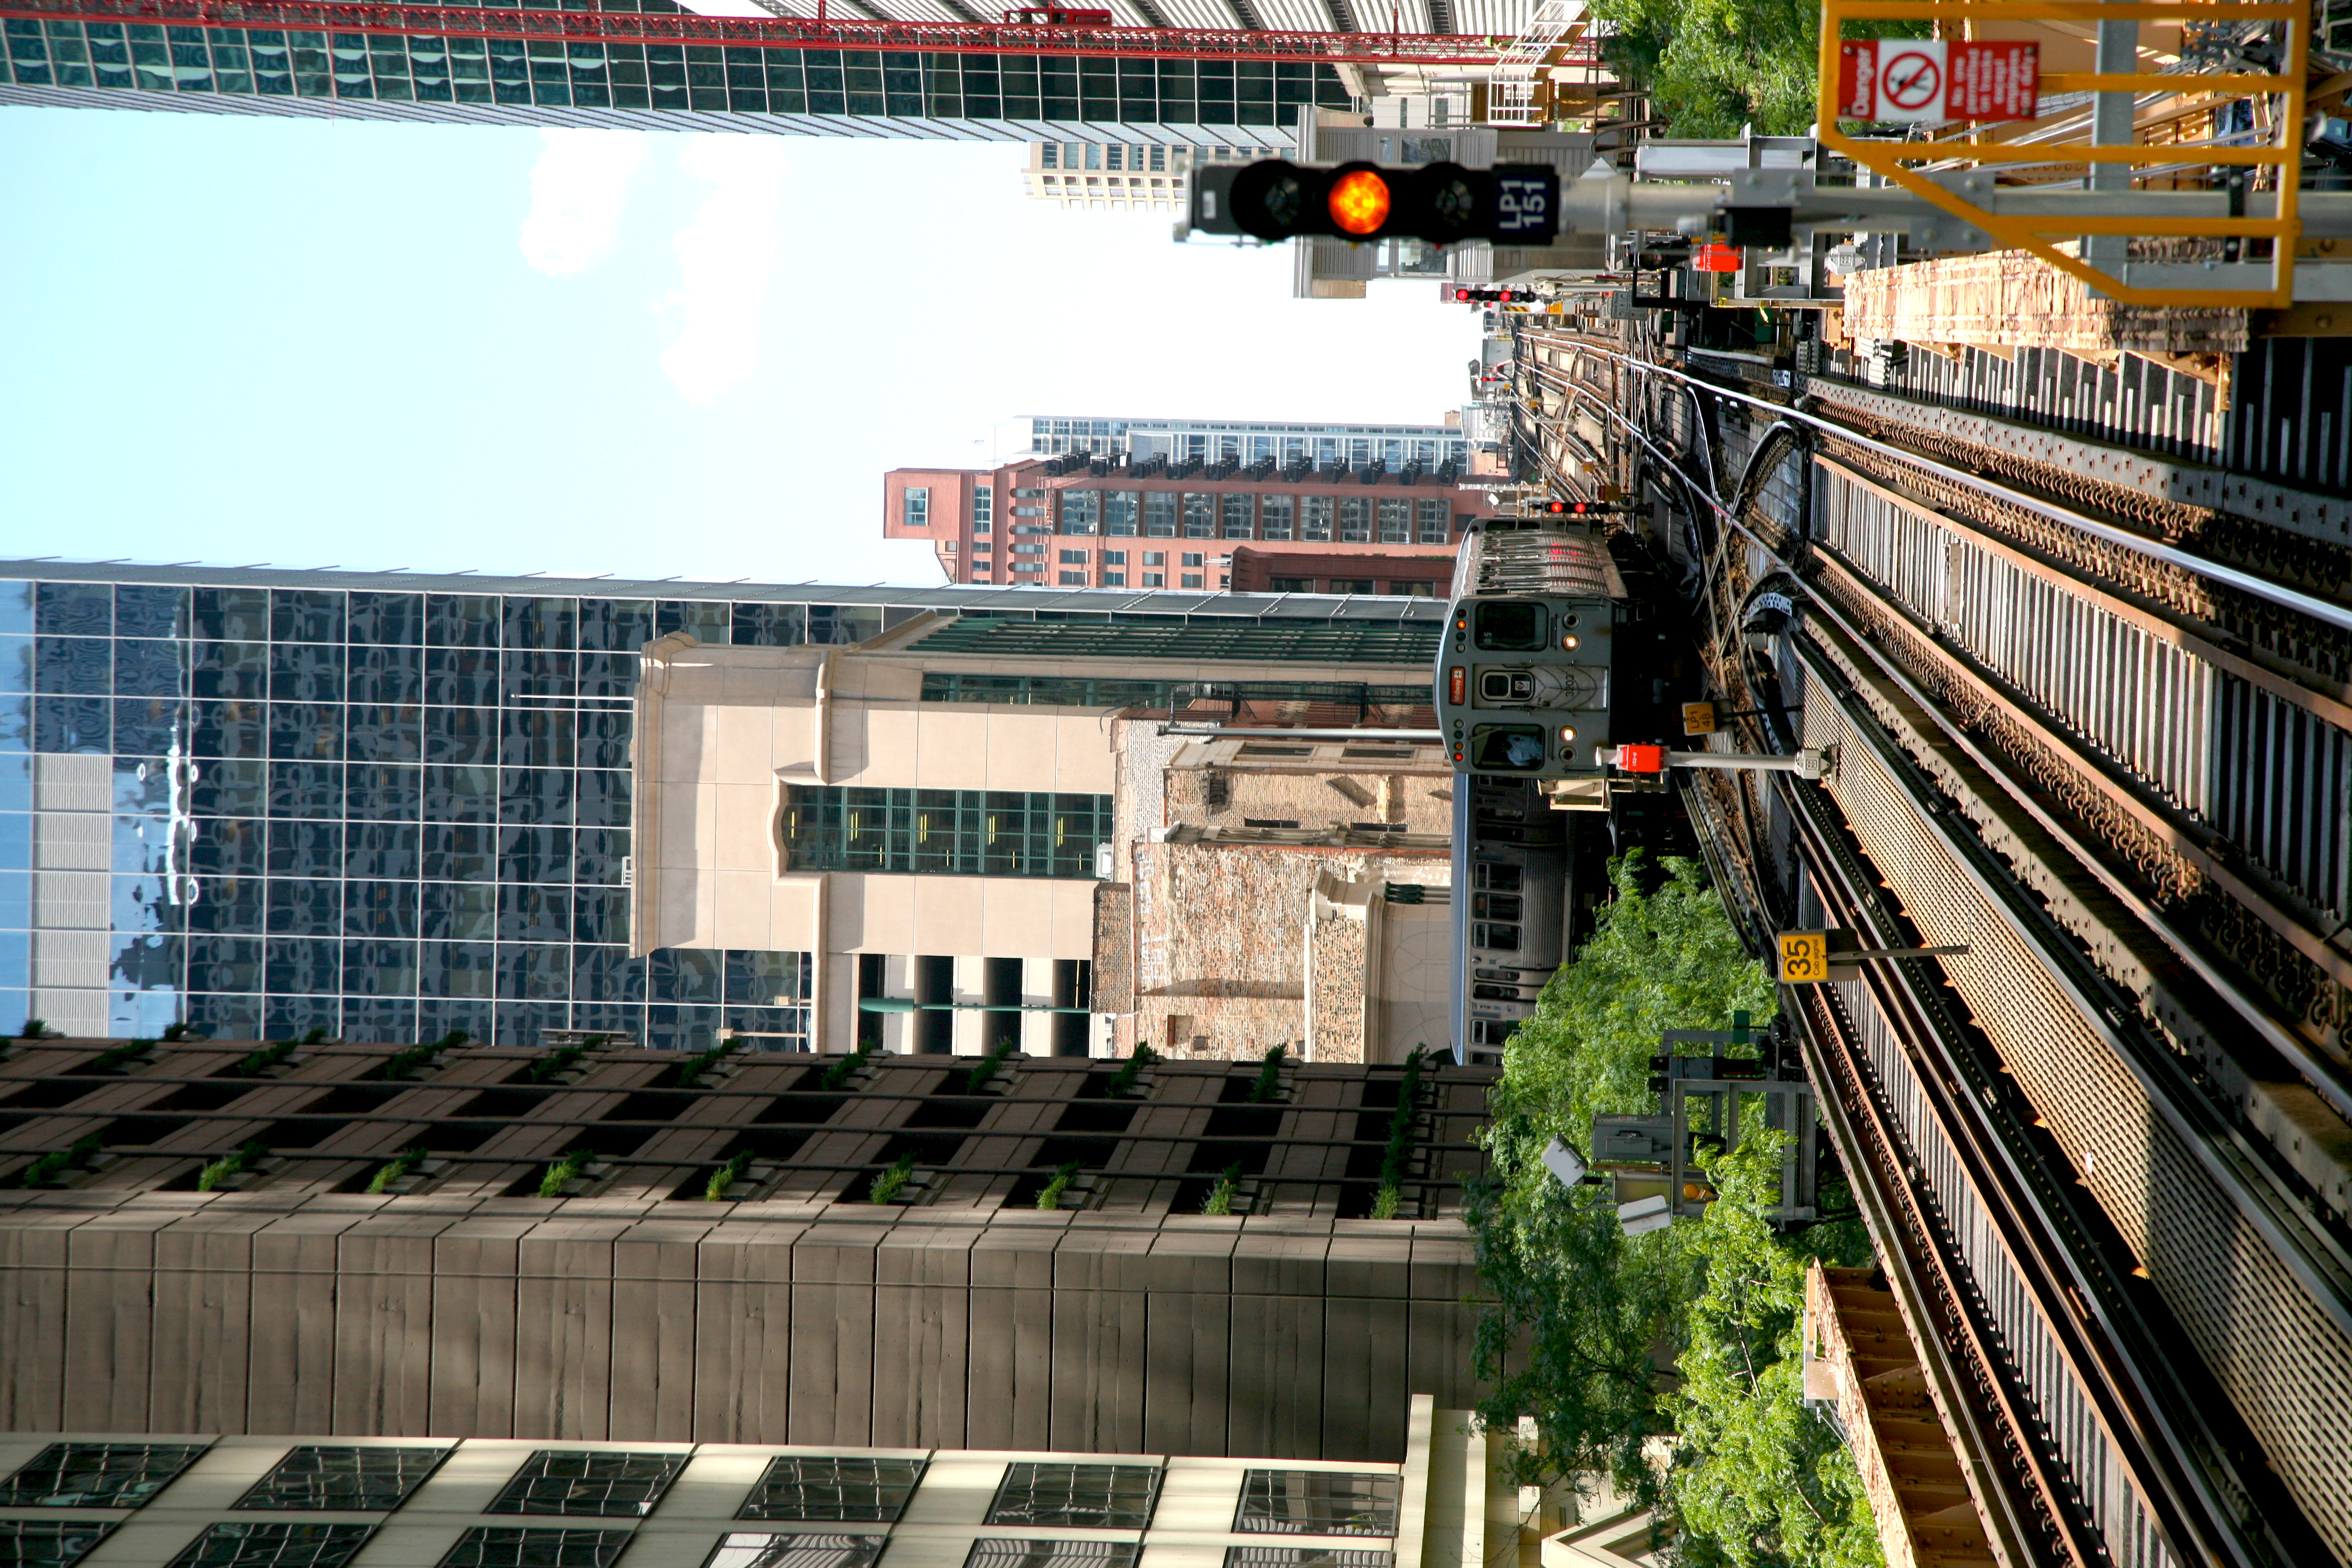
track, skyline, city, skyscraper, train, cityscape, downtown, metro, transport, vehicle, train station, platform, chicago, tower block, public transport, loop, metropolis, cta, lsystem, rail transport, metroa rien, urban area, residential area, rolling stock, metropolitan area